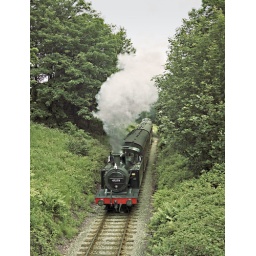
In de zomer van 1993 brachten mijn vrouw en ik de vakantie door in Engeland. We bezochten diverse museumlijnen.